Jewish settlement in the Empire of Japan

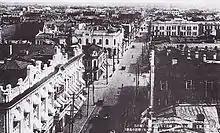
Harbin, before 1945

Of Harbin's one million population, Jews represented only a tiny fraction. Their numbers, as high as 13,000 in the 1920s had halved by the mid-1930s in response to economic depression and after events relating to the kidnapping and murder of Simon Kaspé by a gang of Russian Fascists and criminals under the influence of Konstantin Rodzaevsky.